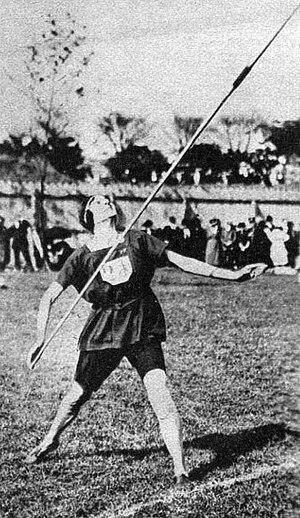
Frédérique Kusel, championne de France du javelot, du saut en hauteur et du saut en longueur sans élan, en 1920.
Les Championnats de France d'athlétisme 1920 ont eu lieu les 17 et 18 juillet 1920 au Stade Pershing de Paris. Les épreuves féminines se sont déroulées le 11 juillet 1920 au Stade Élisabeth.